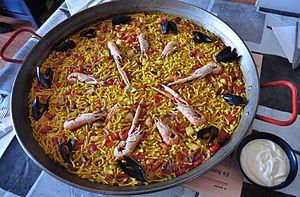
La fideuà [fiðe'wa] est une spécialité culinaire du Pays valencien, région autonome d'Espagne.